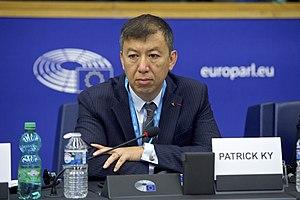
Patrick Ky, né le 6 octobre 1967 à Antony, est un fonctionnaire français. Depuis le 1ᵉʳ septembre 2013, il est le président de l'Agence européenne de la sécurité aérienne.